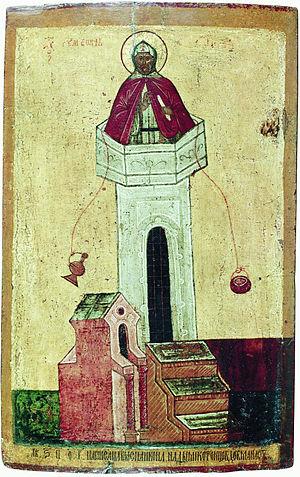
Un vénérable, encore appelé hosios ou prépodobny, est un saint orthodoxe qui s'est rapproché de Dieu par une vie monastique. Ce sont les plus saints parmi les moines qui, par la prière, le jeûne et leurs œuvres, ont cherché à ressembler à Jésus-Christ. D'autres tentent également de ressembler au Christ, mais la vie monastique donne une intensité plus grande à cette aspiration et donne lieu à ce titre de vénérable. Sont cités parmi les vénérables par les chrétiens orthodoxes notamment : Euphrosyne de Polotsk, Hilarion de Gaza, Jean Climaque, Sabas le Sanctifié, Marie l'Égyptienne, Siméon le Stylite, Éphrem le Syrien, Pacôme le Grand ou Antoine le Grand.
Siméon le Stylite, dit Siméon l'Ancien, né vers 388 ou 389 et mort en 459, est un saint chrétien.